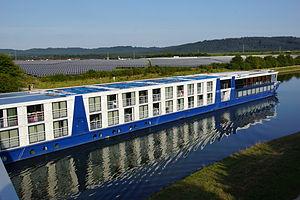
Bavaria solarpark est une centrale solaire photovoltaïque allemande de Bavière et inaugurée début juillet 2005.